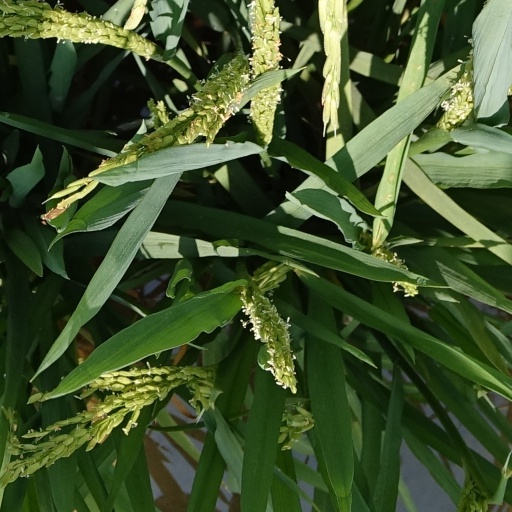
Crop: rice